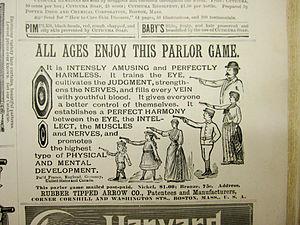
Le terme parlour game ou parlor game — litt. « jeu de salon » — désigne en anglais un ensemble de jeux de société qui se pratiquent à l'intérieur. Ces jeux étaient très populaires dans les classes moyennes et aisées pendant l'ère victorienne en Grande-Bretagne et à la même époque aux États-Unis.